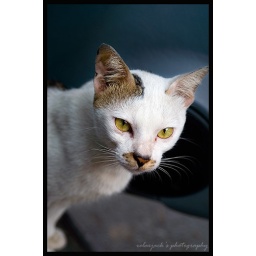
Stray cat in my car